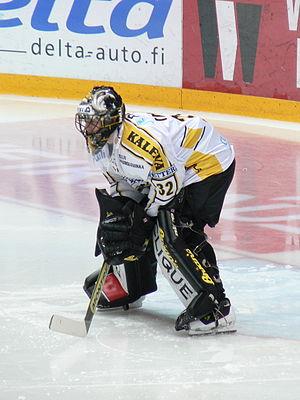
Tuomas Tarkki est un joueur professionnel finlandais de hockey sur glace. Il évolue au poste de gardien de but. Il est le frère d'Iiro Tarkki.
La saison 2006-2007 est la trente-deuxième saison de la SM-Liiga, le championnat élite de hockey sur glace en Finlande. La saison régulière a débuté le 14 septembre 2006 et s'est conclue le 6 mars 2007 sur la victoire du Kärpät Oulu.
La saison 2007-2008 est la trente-troisième saison de la SM-Liiga, le championnat élite de hockey sur glace en Finlande. La saison régulière a débuté le 13 septembre 2007 et s'est conclue le 4 mars 2008 sur la victoire du Kärpät Oulu.